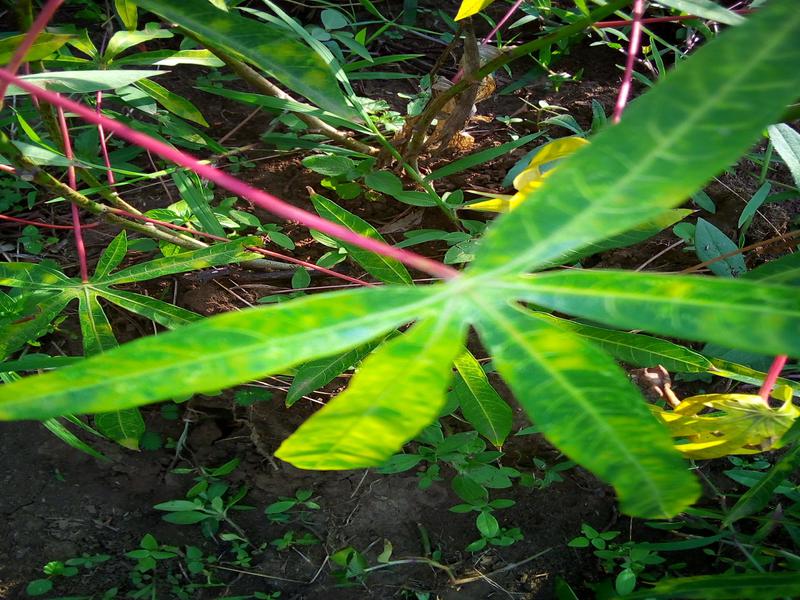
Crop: cassava
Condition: brown_streak_disease